Captain Calvin and Pamela Hale House

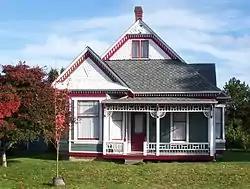

The Hale House, also known as the Hale Residence, is located at 902 Tullis St, NE Olympia, Washington. The house is an American Queen Anne style Cottage and was built in 1882 for Captain Calvin Henry Hale and Pamela Case Hale. The house was placed on the National Register of Historic Places January 12, 1984.